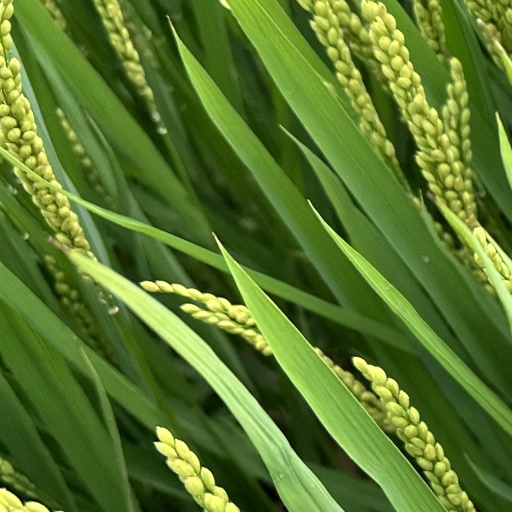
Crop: rice